Las arras

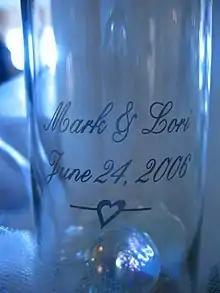
Wedding token

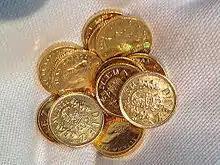
13 : gold coins

', or ' (English: arrhae, wedding tokens, or unity coins) are wedding paraphernalia used in Christian wedding ceremonies in Spain, Latin American countries, and the Philippines. The tradition is also followed, with varying names and customs, in other countries and communities bearing degrees of Hispanic influence. Traditionally, in Spain and Latin America, it is made up of thirteen gold coins presented in an ornate box or chest; in the Philippines, it is in an ornate basket or pouch. After being blessed by a priest, they are given or presented by the groom to the bride.